Cheap Repository Tracts

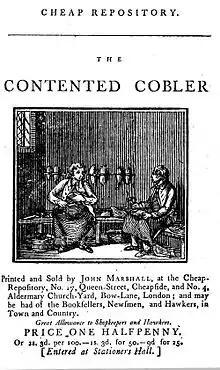
’’The contented cobler’’ (1798) one of John Marshall's 'unofficial' series of tracts.

Marshall felt aggrieved by his treatment by Hannah More and as an experienced publisher of ballads and chapbooks he had no difficulty in securing further suitable texts to continue the series. He therefore issued a further seventy-three 'unofficial' Cheap Repository tracts on his own over the next two years whilst he reorganised his business. These were similar in format, and general appearance to the official series, often using the same woodcuts, but contained only his name as printer and distributor. They did not always adhere to the same high moral tone of the official series but were sometimes a little racier in content. The official body warned potential purchasers about the status of Marshall's tracts and surviving copies sometimes have the words 'Cheap Repository' obliterated from the title page. However, the different series are often confused with one another. In some examples of the Dublin tracts an official tract was paired with one of Marshall's unofficial tracts. Marshall ceased publishing his series in December 1799.